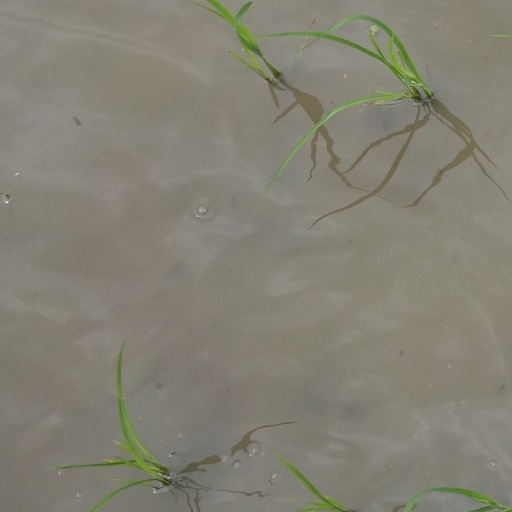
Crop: rice